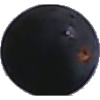
Label: blue_grape